Homemade firearm

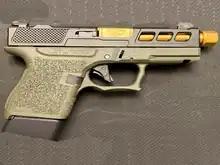
A privately made pistol with a polymer frame

It has always been possible to make firearms from raw materials, and more recently it has become popular among firearms hobbyists to produce receivers from plastic with a 3D printer, though the variety of materials and methods used to create these receivers are of varying quality.